Rundle Street

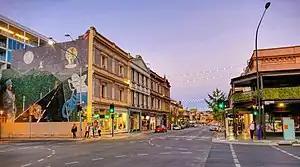
Rundle Street, looking east (April 2019)

Rundle Street, often referred to as "Rundle Street East" as distinct from Rundle Mall, is a street in the East End of the city centre of Adelaide, the capital of South Australia. It runs from Pulteney Street to East Terrace, where it becomes Rundle Road through the East Park Lands. The street is close to Adelaide Botanic Gardens, Rundle Park, Rymill Park, Hindmarsh Square and North Terrace.